2010 Alaska USAF C-17 crash

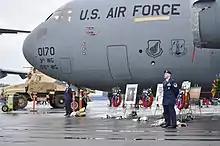
Another C-17 served as a memorial to the lost airmen during the Arctic Thunder Air Show, three days after the crash.

The four crew members on board all died; they were Majors Michael Freyholtz and Aaron Malone, pilots assigned to the Alaska ANG's 249th Airlift Squadron; Captain Jeffrey Hill, a pilot assigned to Elmendorf's active-duty Air Force's 517th Airlift Squadron; and Senior Master Sergeant Thomas E. Cicardo, a loadmaster of the Alaska ANG's 249th Airlift Squadron.